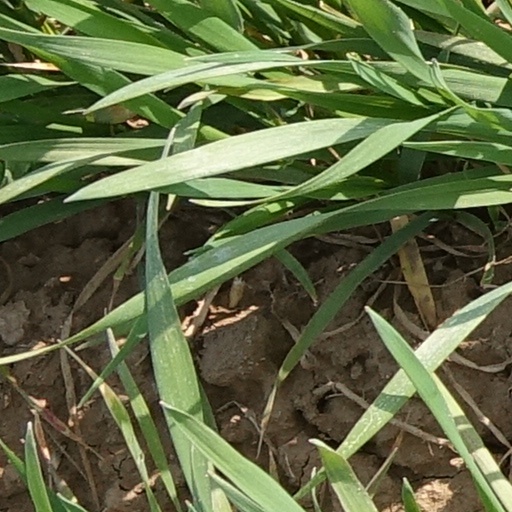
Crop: wheat